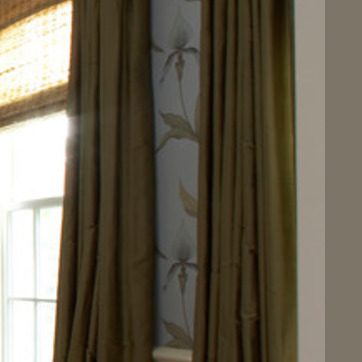
Material: wallpaper